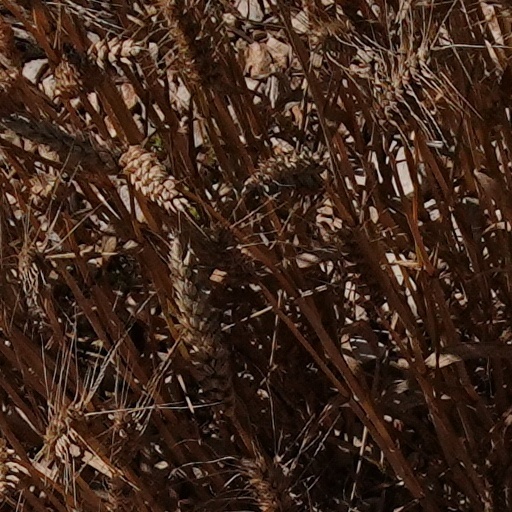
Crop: wheat